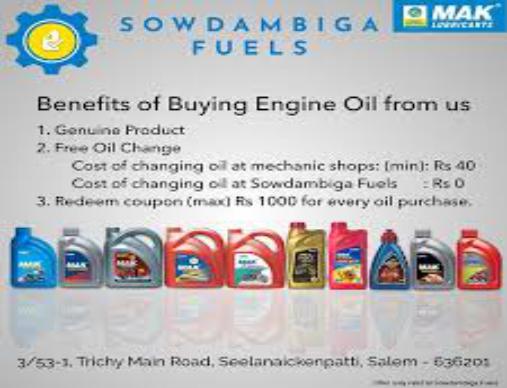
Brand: mak lubricants
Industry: Necessities